HgcC family RNA

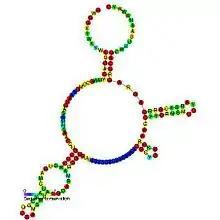
Predicted secondary structure and sequence conservation of HgcC

HgcC is a small non coding RNA (ncRNA). It is the functional product of a gene which is not translated into protein.